Leaf vegetable

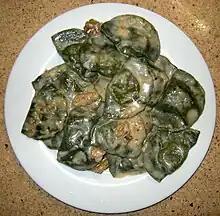
Ligurian pansoti filled with "preboggion" boiled greens and served with nut sauce

"Preboggion", a mixture of different wild boiled leaf vegetables, is used in to stuff ravioli and pansoti. One of the main ingredients of "preboggion" are borage "(Borago officinalis)" leaves.